Cao Cao Mausoleum

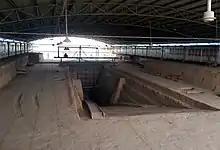
Excavated entrance to the Xigaoxue Tomb No. 2.

The Cao Cao Mausoleum, also known as the Gaoling Mausoleum of Wei and the Xigaoxue Tomb No. 2, is a tomb in Xigaoxue Village, Anfeng Township, Anyang County, Anyang City, Henan Province, China. It is purported to be the burial site of Cao Cao (155–220 CE), a prominent warlord who lived in the late Eastern Han dynasty. The discovery of the tomb was reported on 27 December 2009 by the Henan Provincial Cultural Heritage Bureau. In 2013, the tomb became part of the seventh batch of Major Historical and Cultural Sites Protected at the National Level in China.